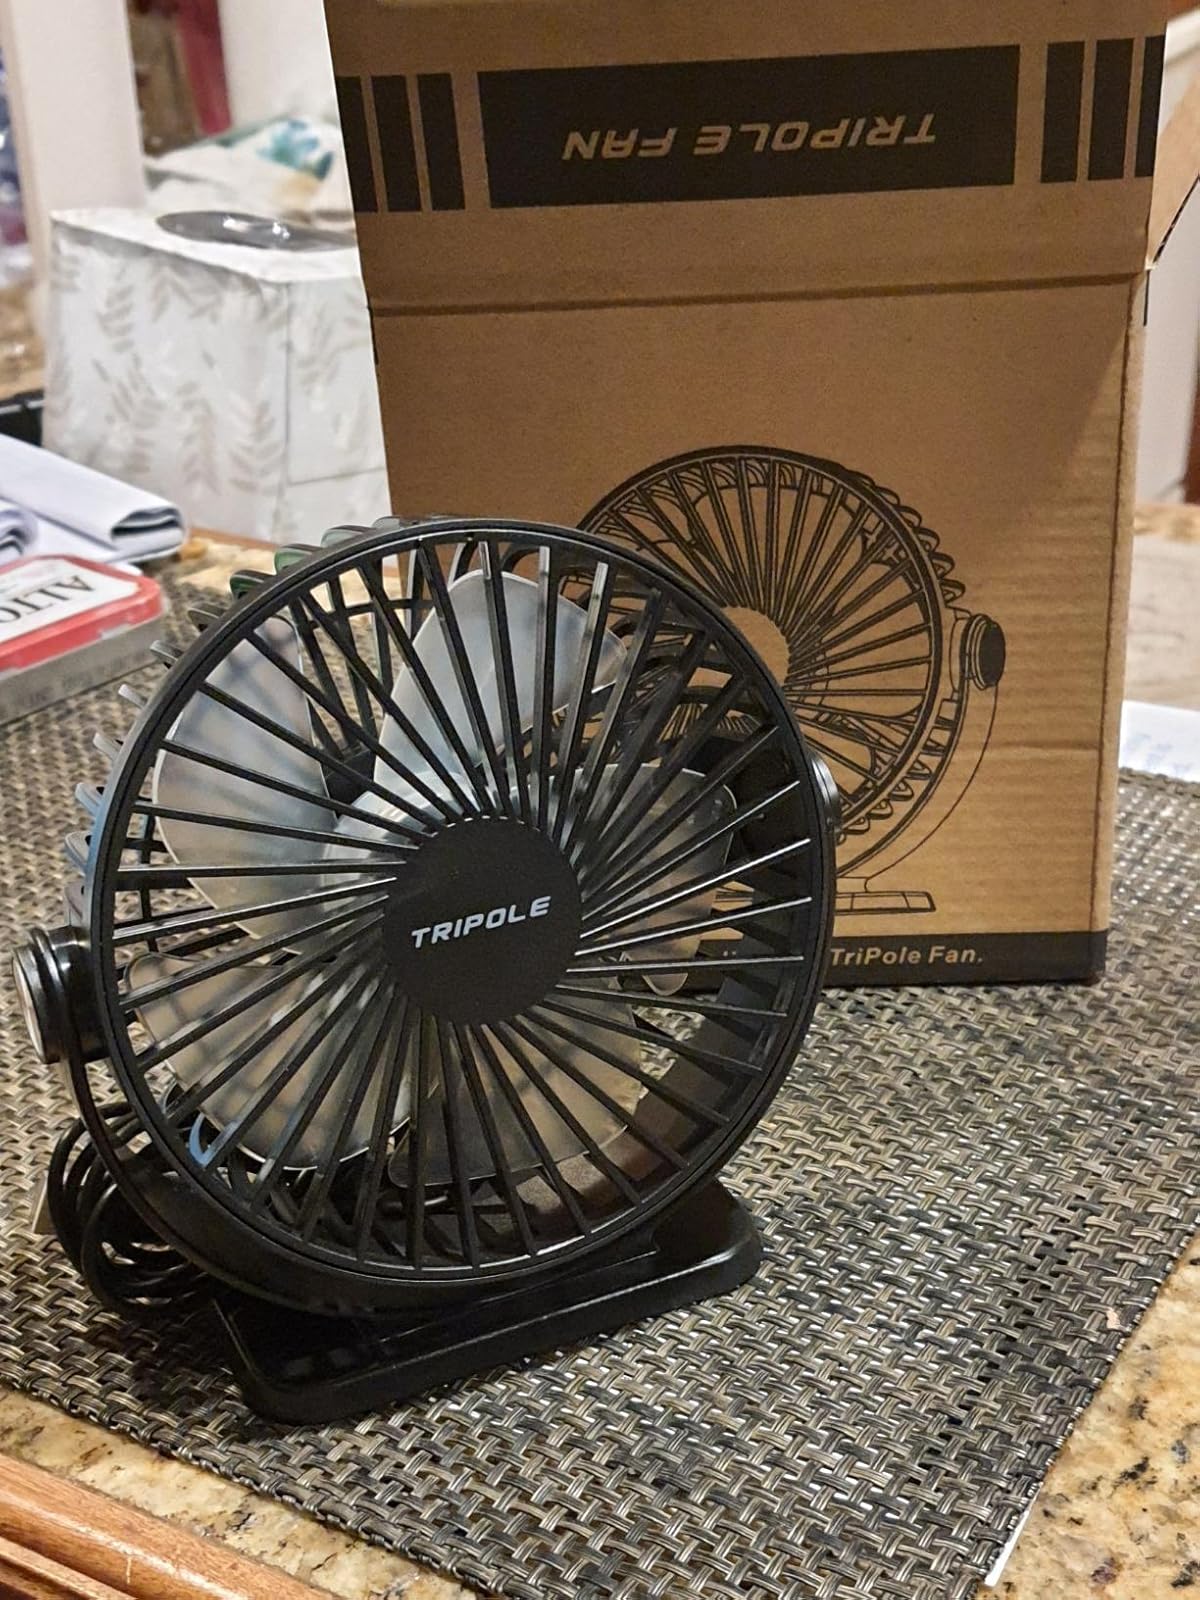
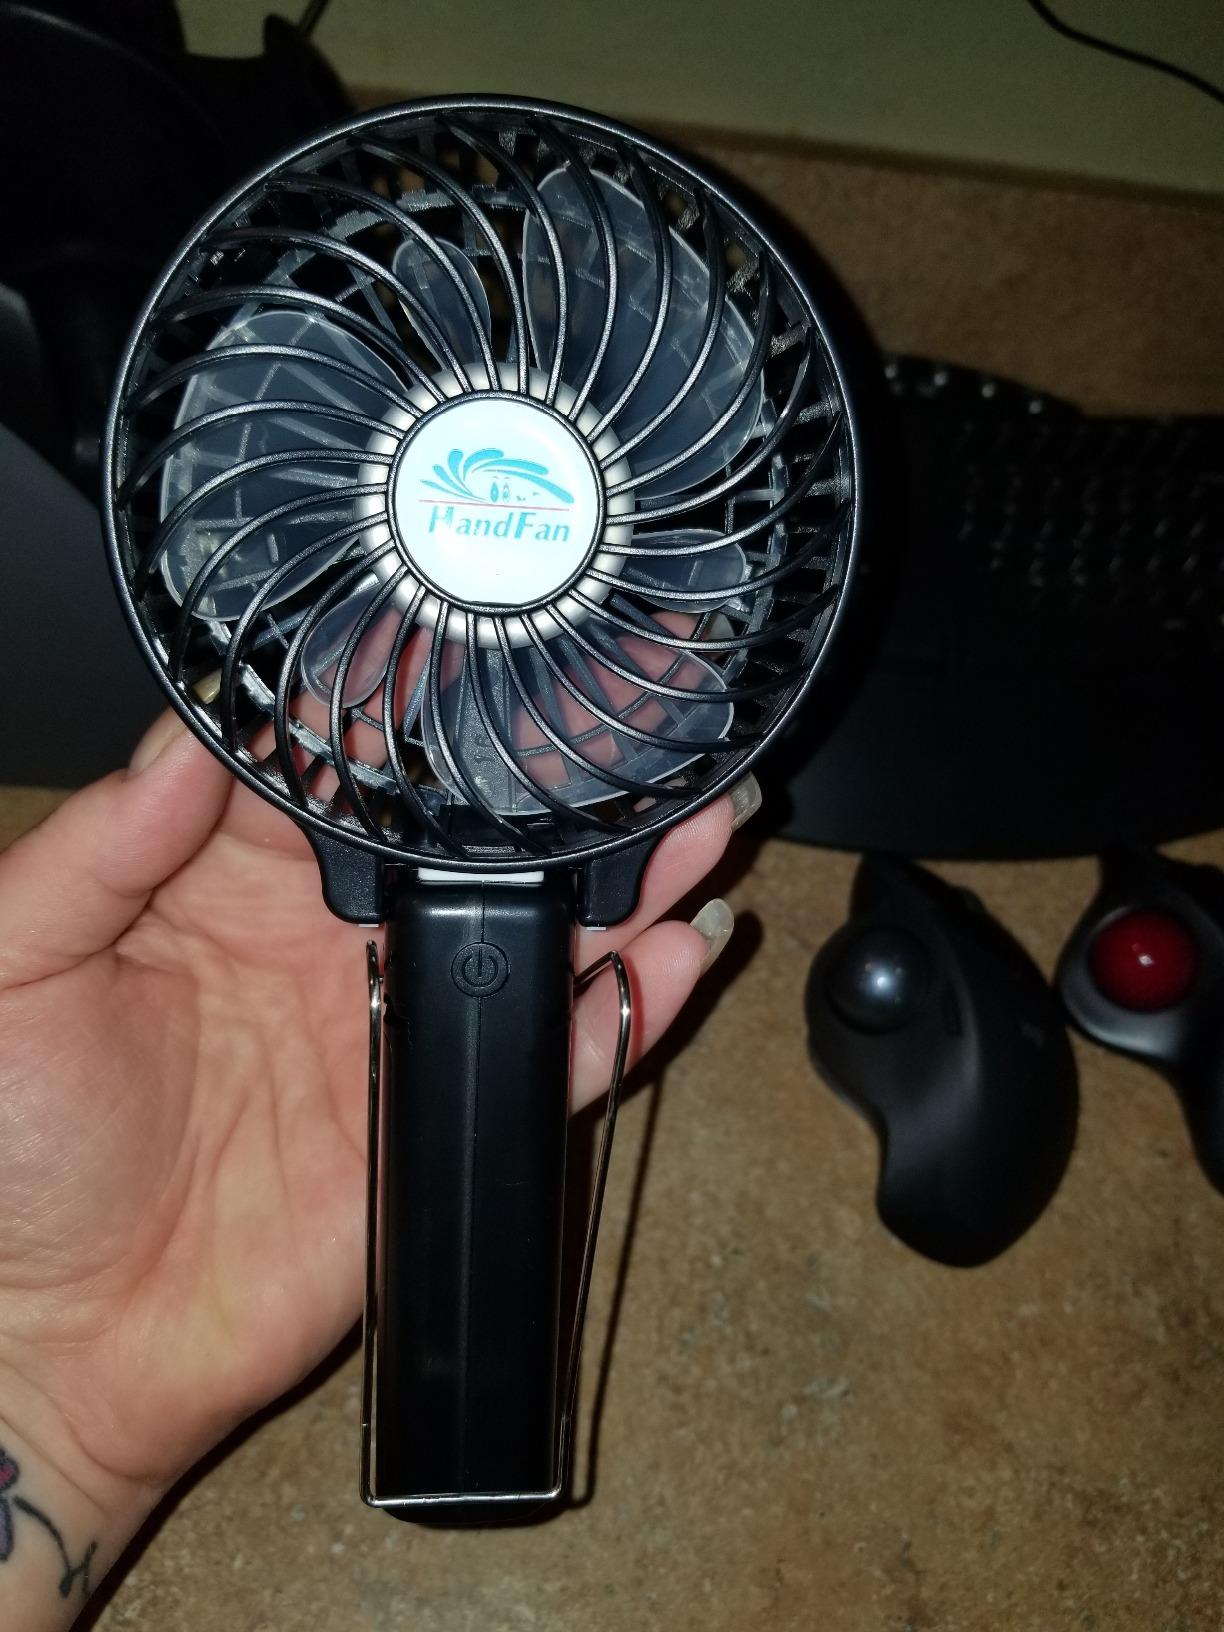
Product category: fan
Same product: no